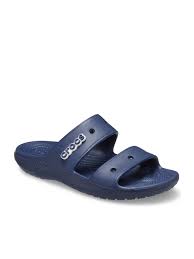
Label: Clog